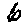
Label: 6